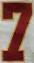
Number: 7